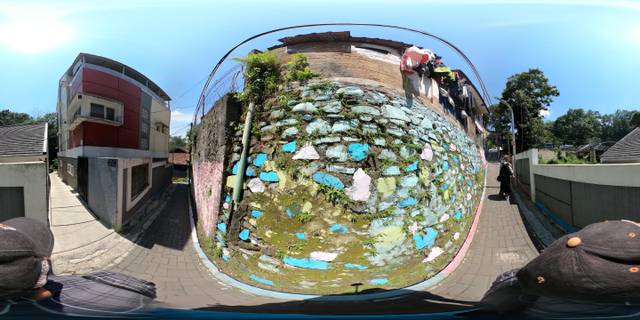
Region: Indonesia
Coordinates: -6.885, 107.607